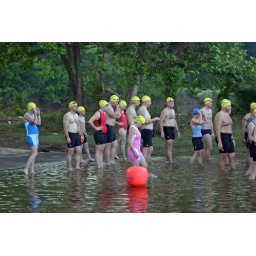
June 1st LR Sprint TRI with the swim in the ski lake and the bike and run on the NLR River trail